Nebukawa Station accident

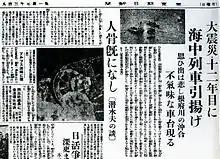
salvage of the train

During the Great Kantō earthquake, at two minutes before noon on September 1, 1923, the local train of the Atami-Odawara Line was travelling south towards Manazuru and was stopped at Nebukawa Station. The earthquake caused a mudslide, which covered the station, sweeping the station building, platforms, and train into the ocean, 45 meters down the slope on which the station was built. The Type 960 locomotive and the first 7 cars in the train were submerged, with only the 8th car remaining above water. The train disaster killed 112 people, with an additional 200 people living in the close vicinity of the station also killed by the landslide. The wreck of the train and tracks were salvaged in September 1932 for scrap metal. The Tokyo-bound train on the same line was stopped in the middle of the bridge over the Nebukawa River just before the station, and was overwhelmed by a 35-foot tsunami, which swept the locomotive into the sea, killing six people.